George B. Douglas House

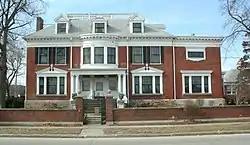

The George B. Douglas House, which later became known as Turner Mortuary East, is owned today by The History Center, Linn County Historical Society. This historic building located in Cedar Rapids, Iowa, United States. The house was built for Douglas who was a partner in a cereal mill that became the Quaker Oats Company. David Turner bought the property in 1924 and converted the house into a funeral home. He was a patron of regionalist artist Grant Wood, and Turner leased the carriage house to him from 1924 to 1933. Wood used it as his residence, along with his mother, and as a studio. It was here at #5 Turner Alley that he painted two of his most famous paintings, "American Gothic" (1930) and "Stone City" (1930). Wood also worked as a decorator when he lived here and designed the interior of the main house when it was converted into a funeral home. His work included two stained glass windows that flank the main entrance. Several Wood paintings also hung in the funeral home.